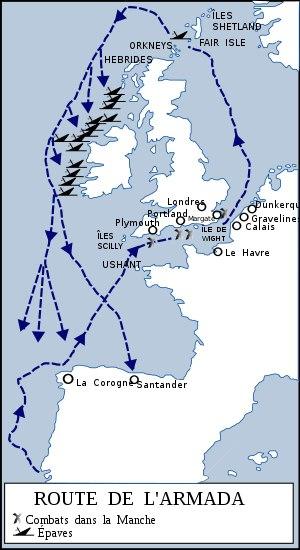
L’Invincible Armada est, en 1588, le nom de la flotte d'invasion armée espagnole à destination de l'Angleterre. Elle est affrétée par le très-catholique Philippe II d’Espagne, et est destinée à emporter des soldats, munitions et vivres à travers la Manche. Sa mission est la conquête de l'Angleterre protestante d’Élisabeth Iʳᵉ, menace permanente pour la souveraineté espagnole sur ses territoires des Pays-Bas. Initialement, la mission visait à établir Marie Stuart sur le trône d'Angleterre et la rétablir sur celui d'Écosse, mais son exécution le 8 février 1587 modifia les objectifs de la flotte d'invasion.